Margarete Sommer

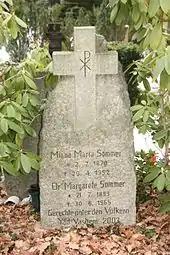
Grave at St Matthias cemetery in Berlin-Tempelhof

While working for the Welfare Office of the Berlin Diocesan Authority, Sommer coordinated Catholic aid for victims of racial persecution, giving them spiritual comfort, food, clothing, and money. She corresponded with churchmen and ministers in England and USA, Central America and even in China to seek exit opportunities for her clients. Sommer used her expertise and connections to various government offices to monitor the advance of the “final solution”. She managed to get access to deportation lists and helped many by finding them hiding or exit opportunities. From her home in Kleinmachnow she organized relief supplies from relatives of those interned in Sachsenhausen.